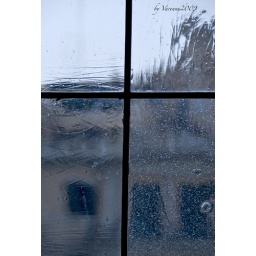
This window has a different type of antique glass in each pane, giving a lovely warm effect.